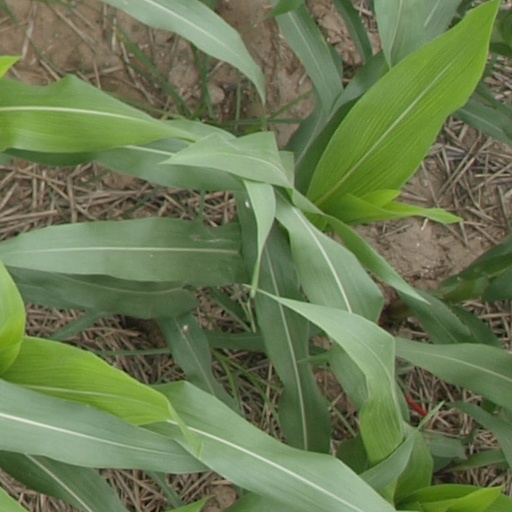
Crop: maize; corn